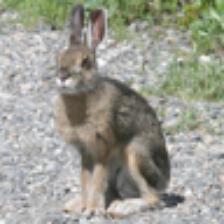
Label: NonHuman